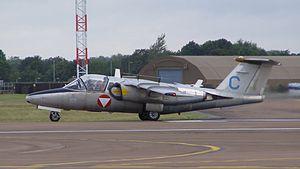
Issu d'un projet de jet civil, le Saab 105 est un avion d'entraînement militaire conçu et construit par la Suède dans les années 1960. Biplace et biréacteur, Il dispose de capacités d'attaque au sol et a été construit à 190 exemplaires, dont 40 exportés en Autriche. Un grand nombre d'entre eux étaient toujours en service en 2011.